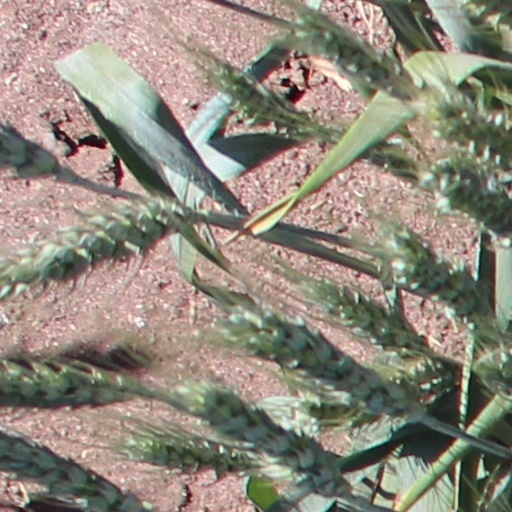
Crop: wheat